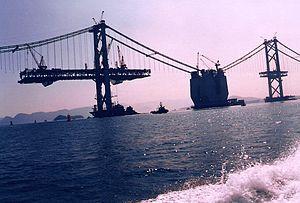
Construction du Grand pont de Seto, Préfecture d'Okayama et Préfecture de Kagawa, Japon
Le Grand pont de Seto est un complexe de ponts à deux niveaux reliant les départements d'Okayama et de Kagawa à travers une série de cinq petites îles au Japon, il intègre la voie express Seto-Chūō parmi les trois situées entre les îles de Honshū et Shikoku.